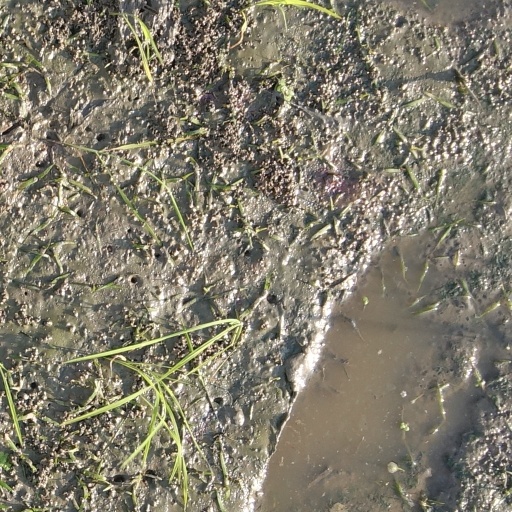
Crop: rice